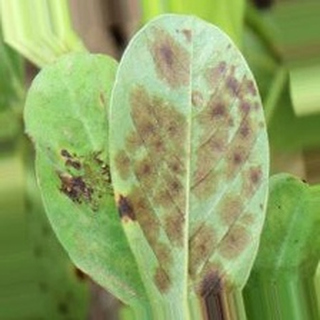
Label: groundnut_rust